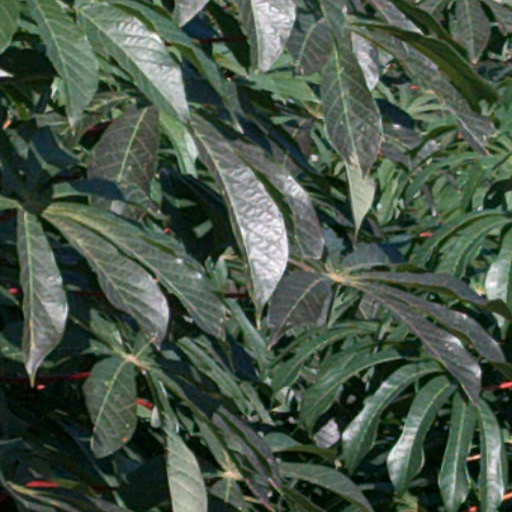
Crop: cassava